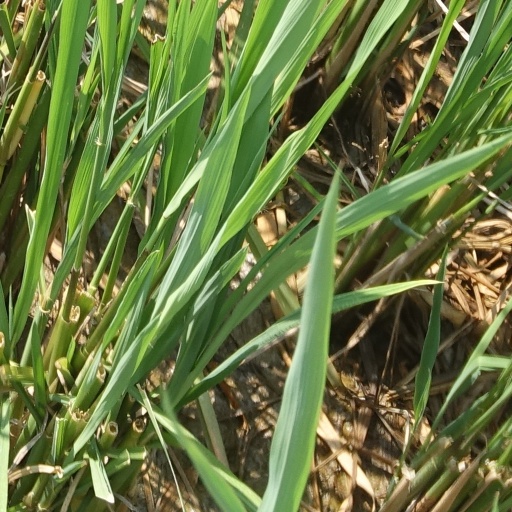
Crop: rice